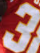
Number: 3